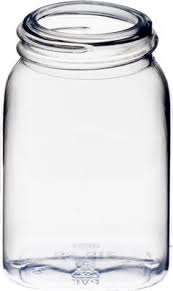
Label: glass